Pulveroboletus ravenelii

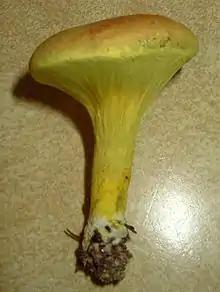
Young specimen with an intact partial veil

The cap is rounded to convex before flattening with age, and attains a diameter of . Its margin is curved inward when young, and usually has hanging remnants of the partial veil. The surface is dry and initially coated with fine particles, while later it develops fine hairs or small scales that are pressed down flat on the surface; in maturity the surface usually develops fine cracks or wrinkles. It is bright yellow, later turning to orange-red to brownish red. The flesh is white to pale yellow, and, when cut, will slowly stain pale blue, then dingy yellow to pale brown. Its flesh has been described variously as indistinct, or bitter tasting with an odor of hickory leaves. The pore surface is bright yellow before turning dingy yellow to grayish brown with age. It stains greenish blue then grayish brown after being bruised or injured. The pores, which number about 1–3 per millimeter, are angular to almost circular. The tubes comprising the pore surface are deep.